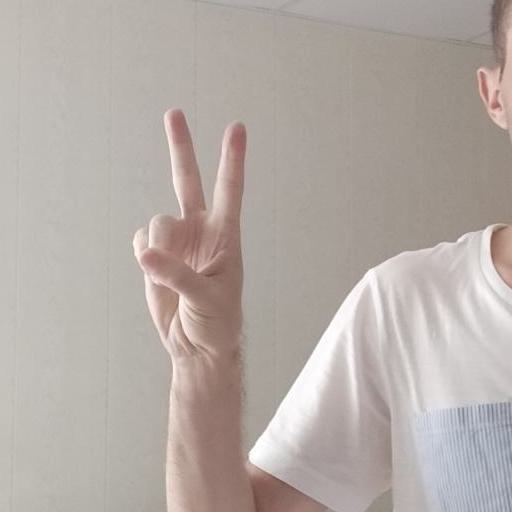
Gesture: peace